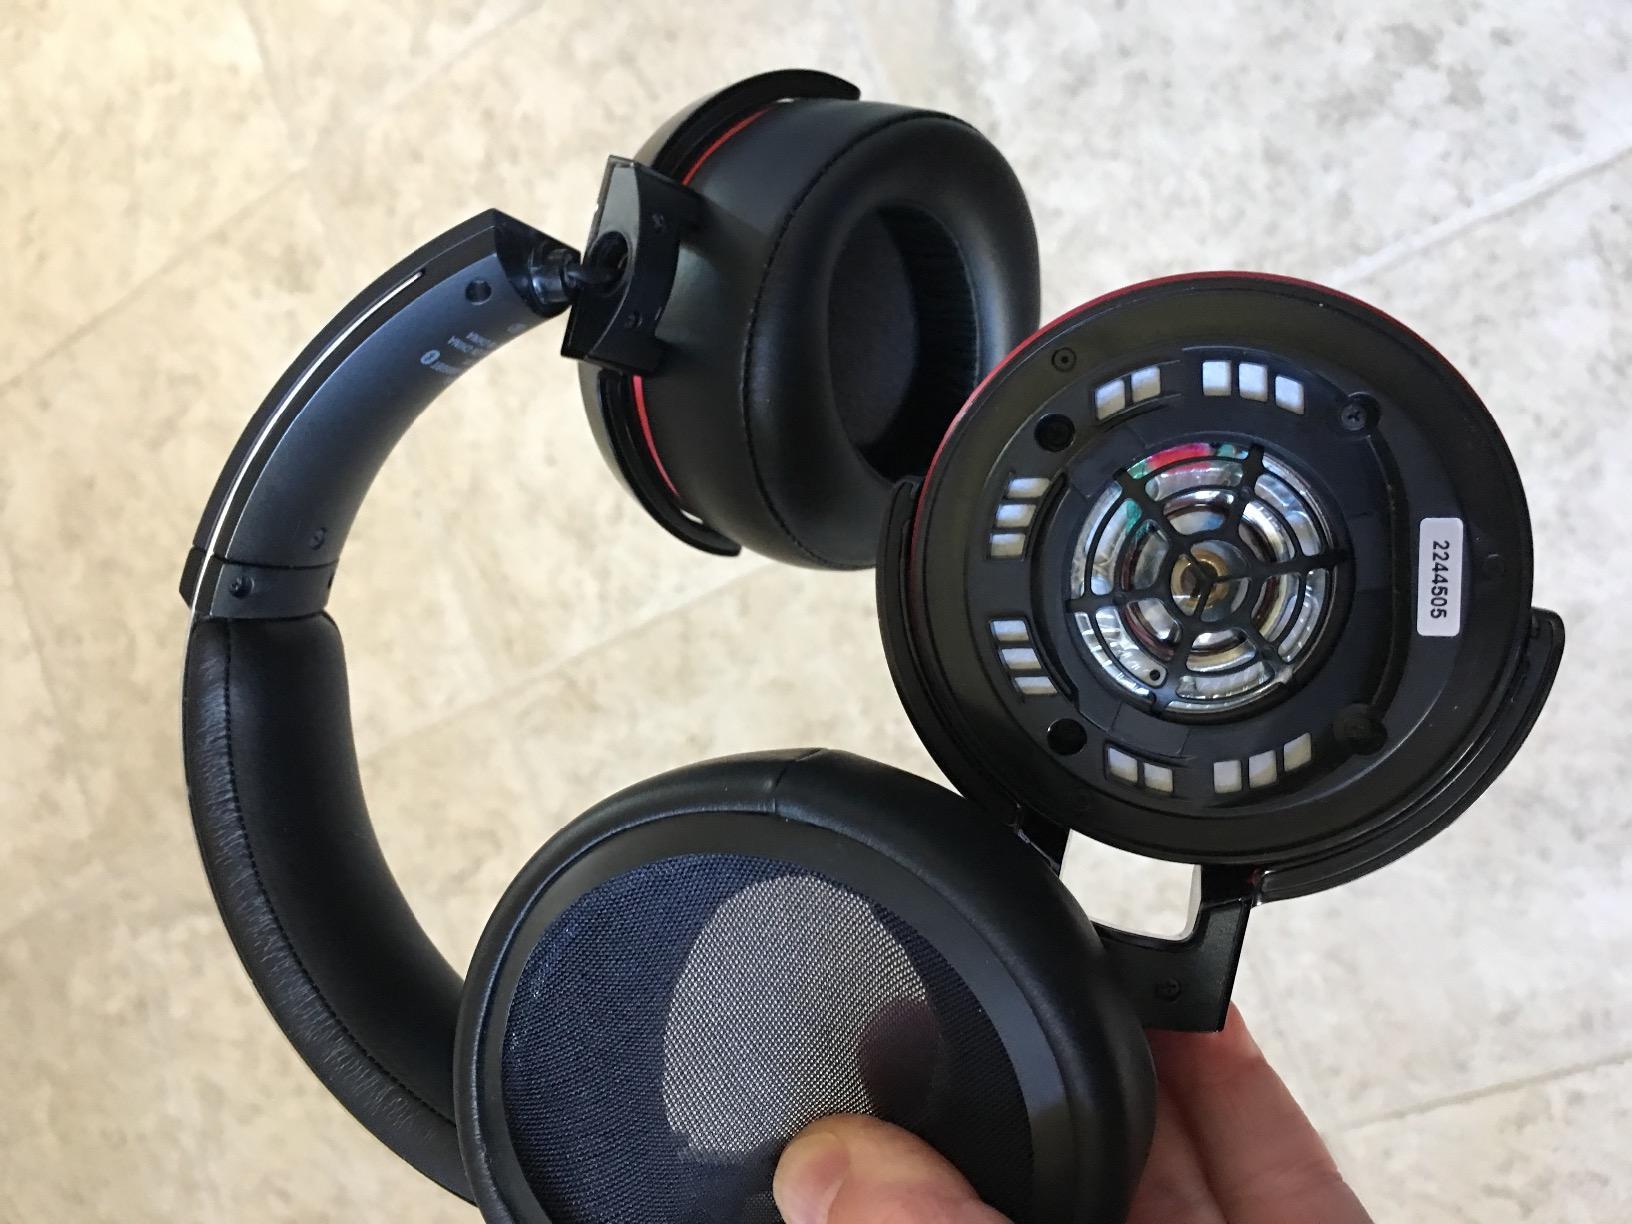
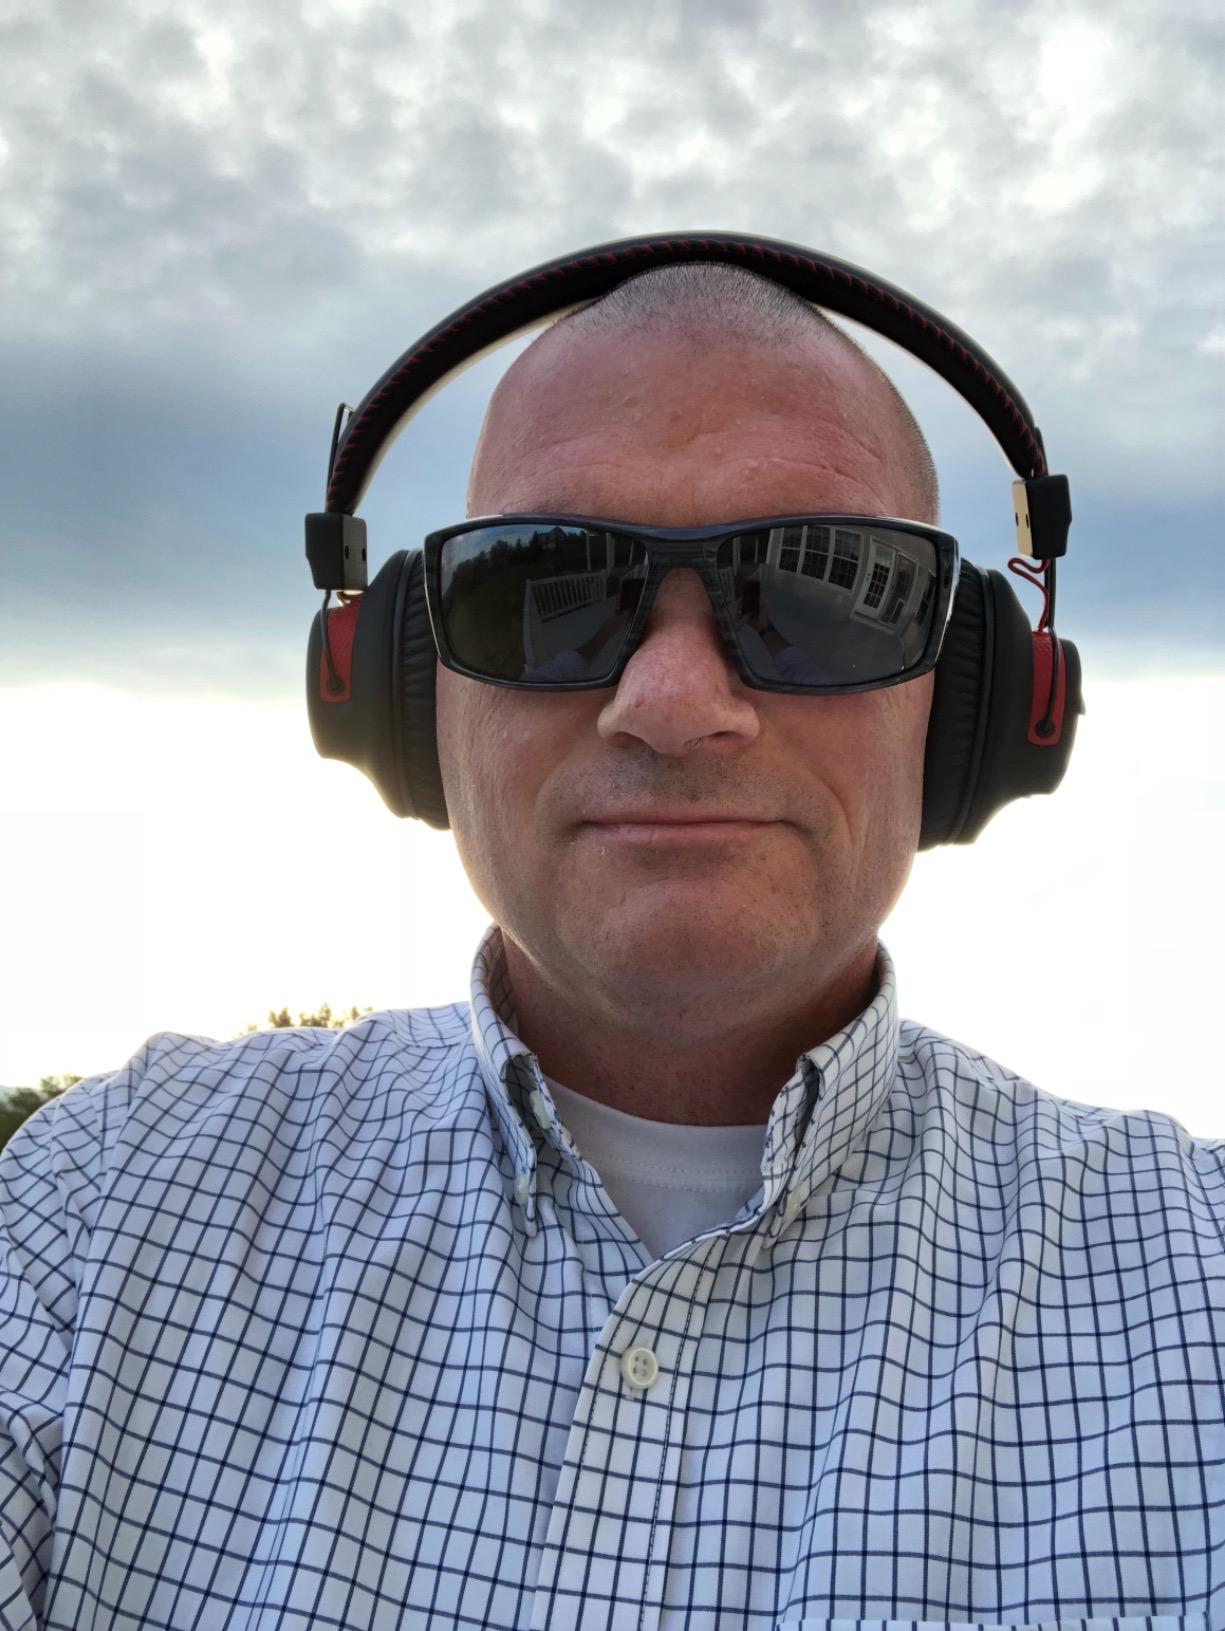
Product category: headphones
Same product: no